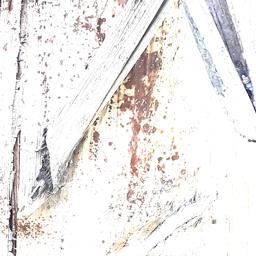
Label: PSEUDOSTEM WEEVIL